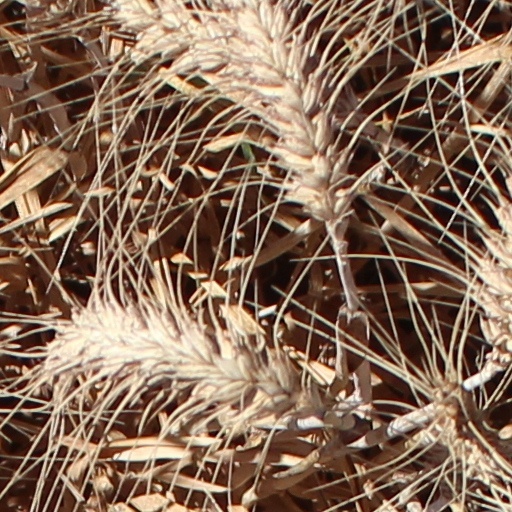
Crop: wheat